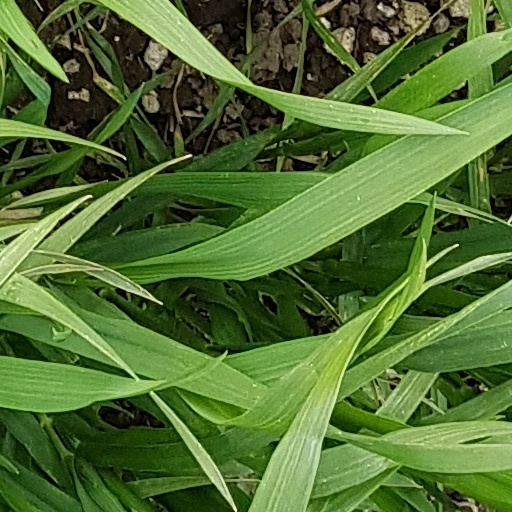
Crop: wheat